Virginia and Truckee Railroad

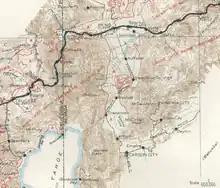
1915 map showing the route of the Virginia and Truckee Railroad

The Virginia and Truckee Railroad (stylized as Virginia & Truckee Railroad) is a privately owned heritage railroad, headquartered in Virginia City, Nevada. Its private and publicly owned route is long. When first constructed in the 19th century, it was a commercial freight railroad which was originally built to serve the Comstock Lode mining communities of northwestern Nevada.